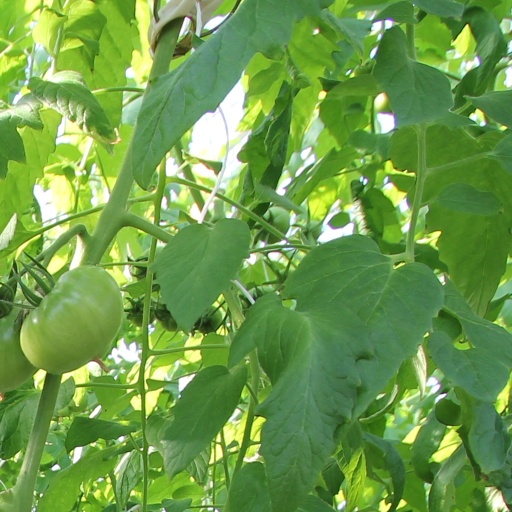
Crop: tomato